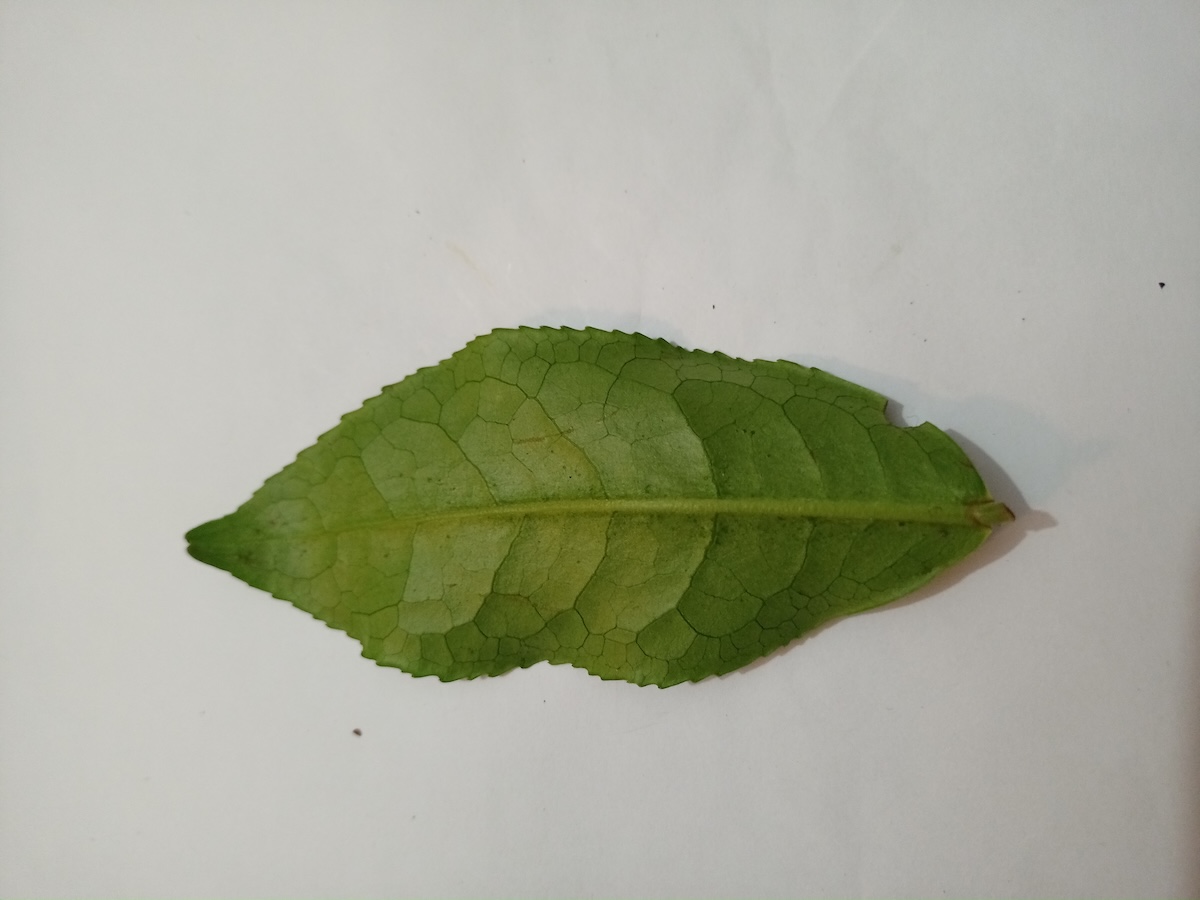
Label: Healthy leaf